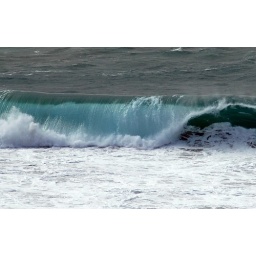
Once the clouds moved in the colors of the water changed to gray and green. A whole other world of light unfolded.